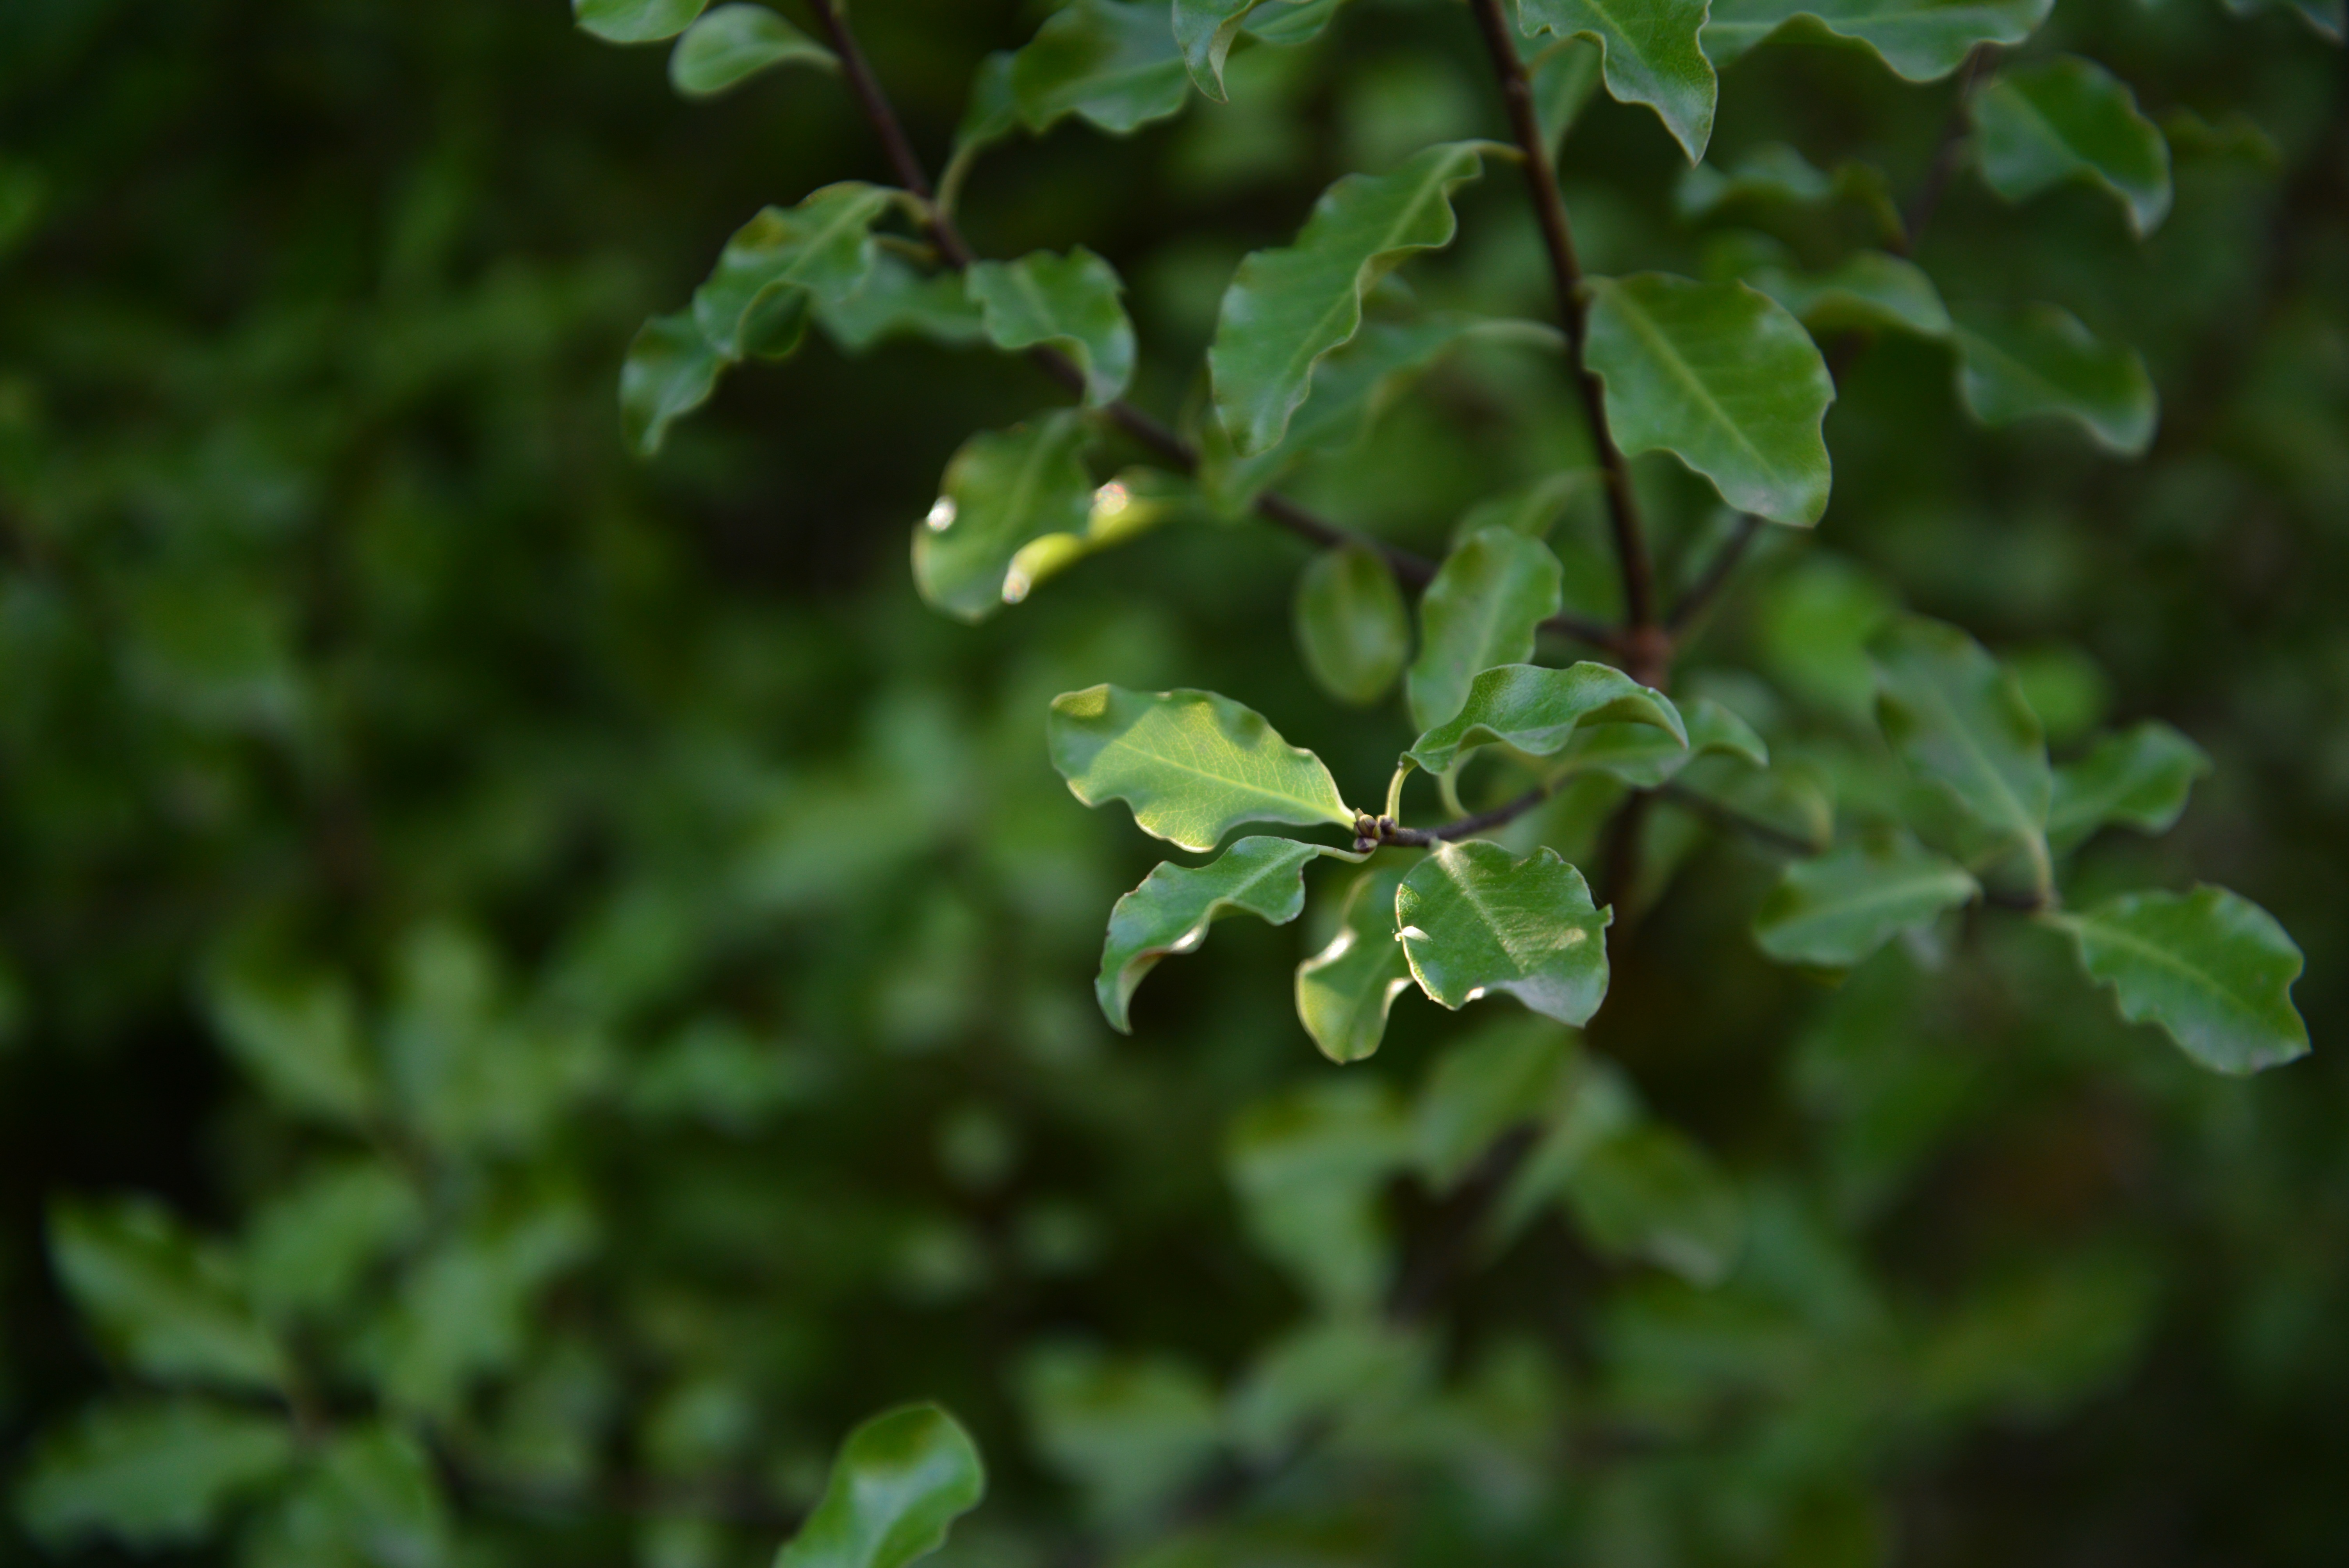
tree, nature, branch, light, structure, plant, leaf, flower, green, herb, produce, botany, flora, ray of light, wildflower, trees, leaves, shrub, flowering plant, solar light, light phenomenon, ray of sunshine, woody plant, land plant